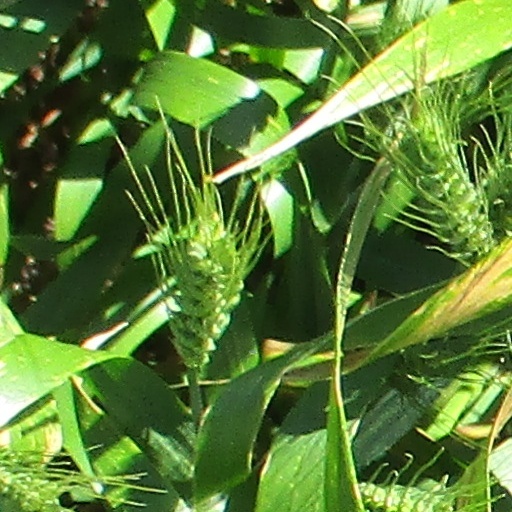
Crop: wheat